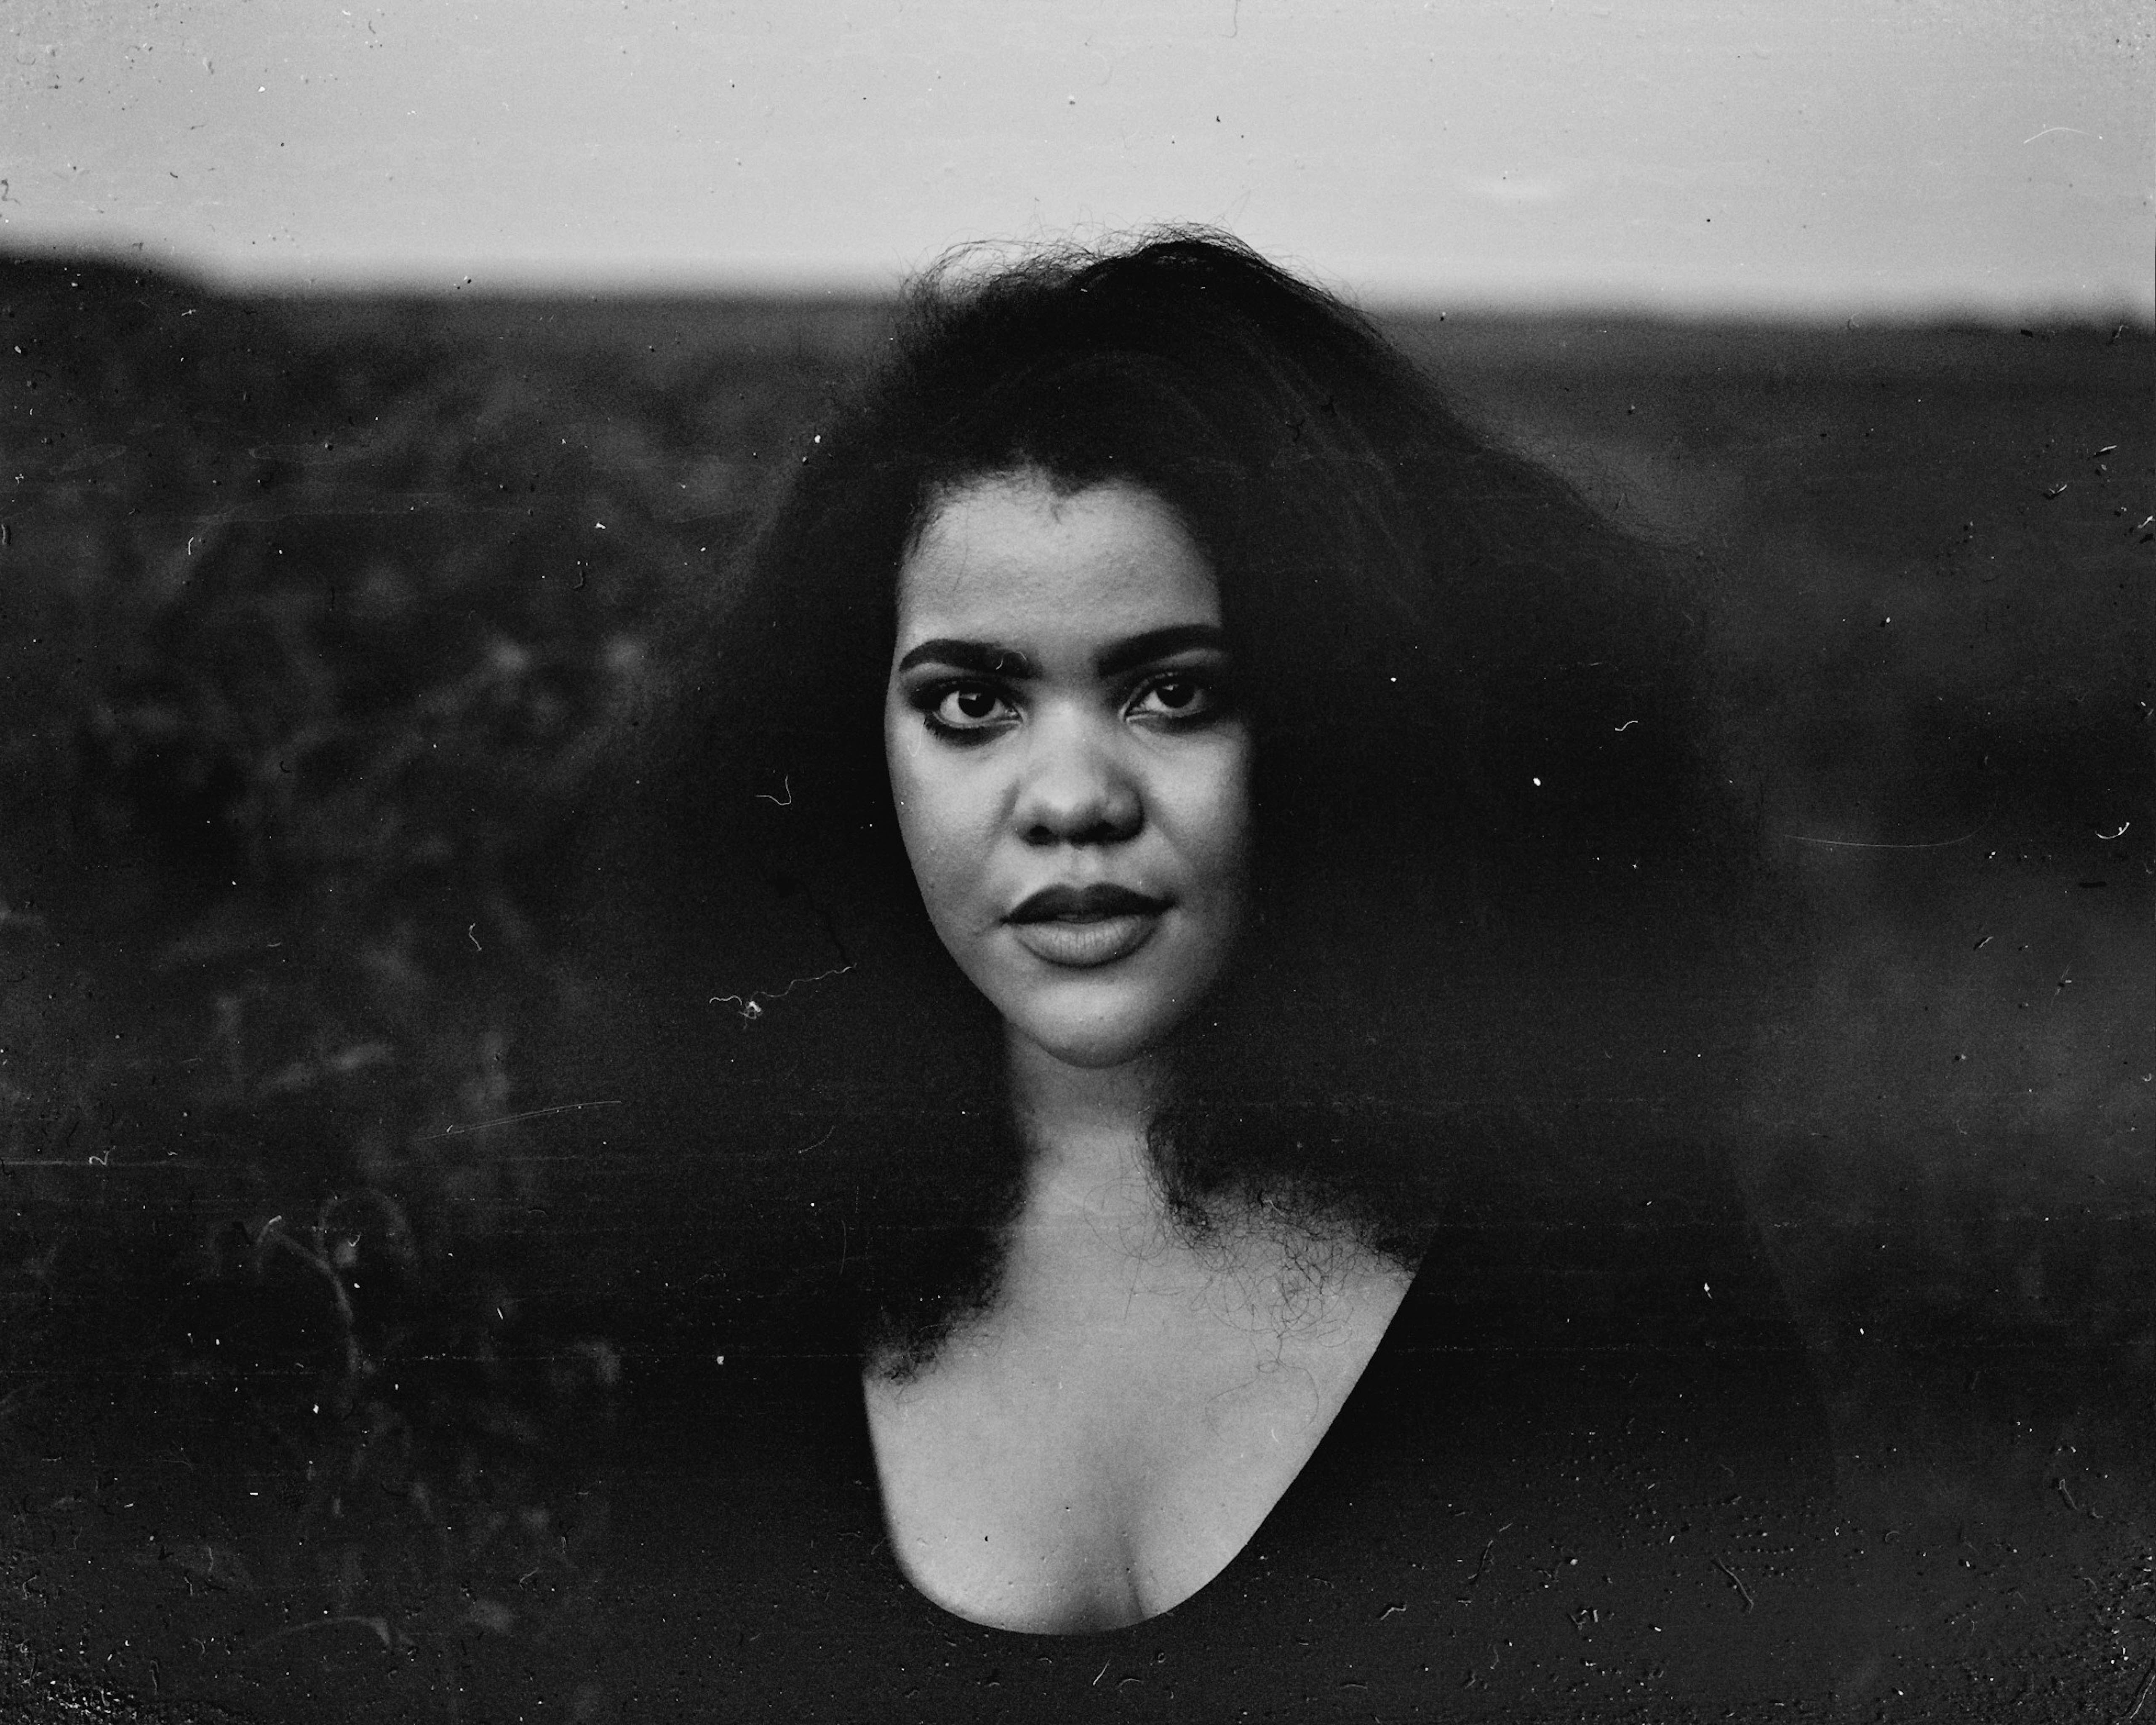
face, photograph, hair, black, white, black and white, head, monochrome photography, beauty, monochrome, lip, snapshot, portrait, photography, eye, vintage clothing, retro style, smile, black hair, flash photography, portrait photography, style, Tints and shades, photo shoot